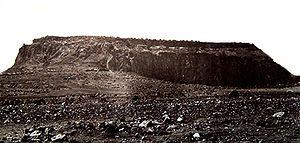
Menelik II, né sous le nom de Sahle Maryam, est prince, negus du Choa, puis empereur d'Éthiopie. Il est également connu sous son nom de cavalier Abba Dagnew.